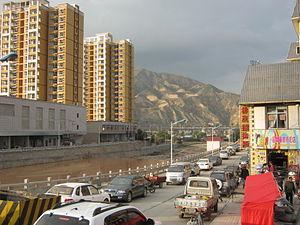
La ville-préfecture de Haidong est une subdivision administrative de la province du Qinghai en Chine.